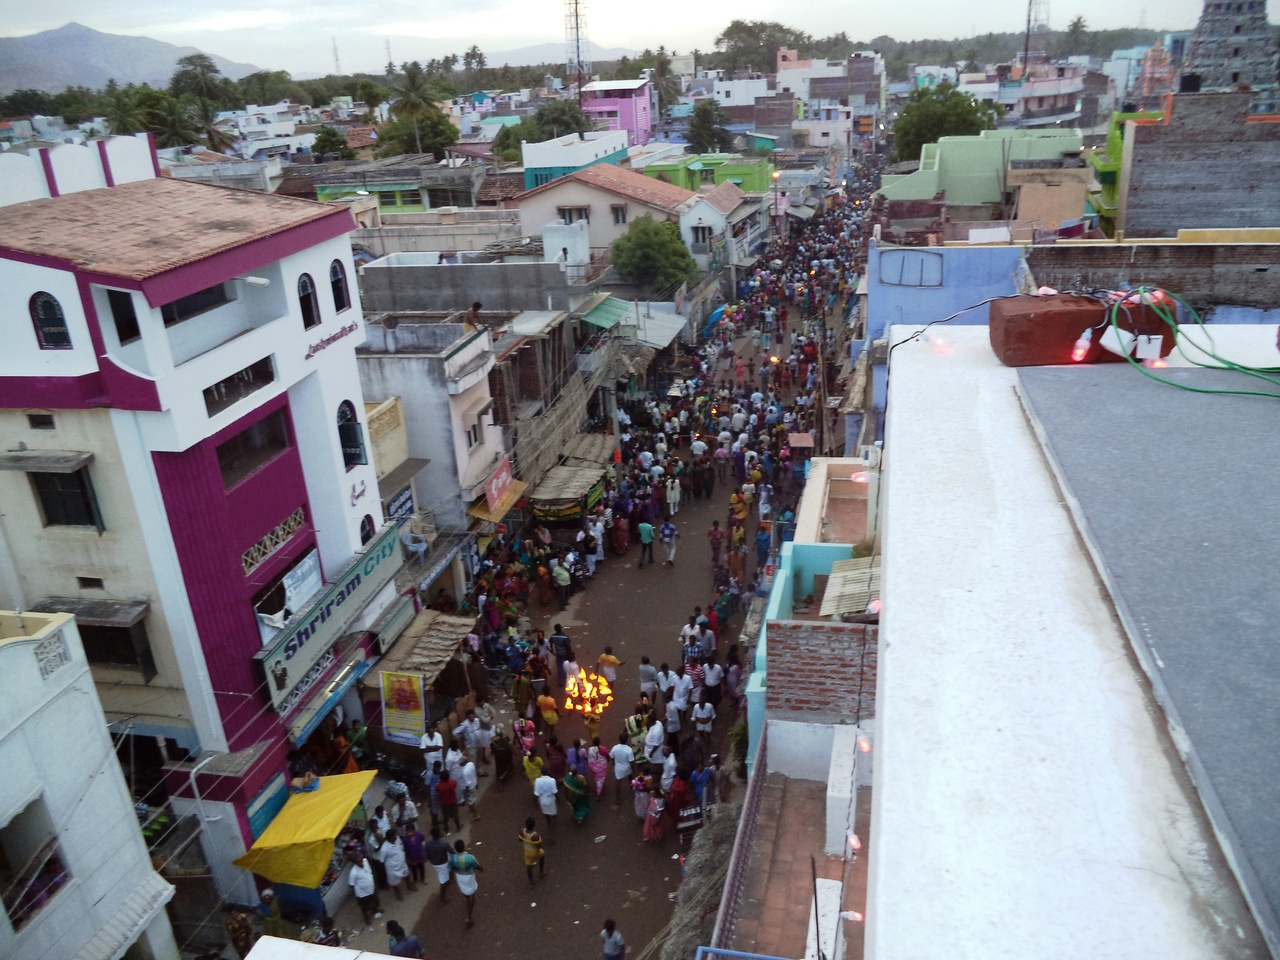
SholavandanJanagai mariamman vaigasi thiruvizha festival - celebrations and entertainments at vaigai river - sholavandan - madurai